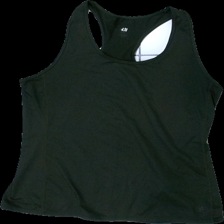
View: front
Type: Training top
Category: Ladies
Brand: H&M
Colors: Green
Material: 100% Polyester
Cut: Tight
Season: All
Trend: Sports
Price range: 50-100
Recommended usage: Reuse
Description: Green sports top